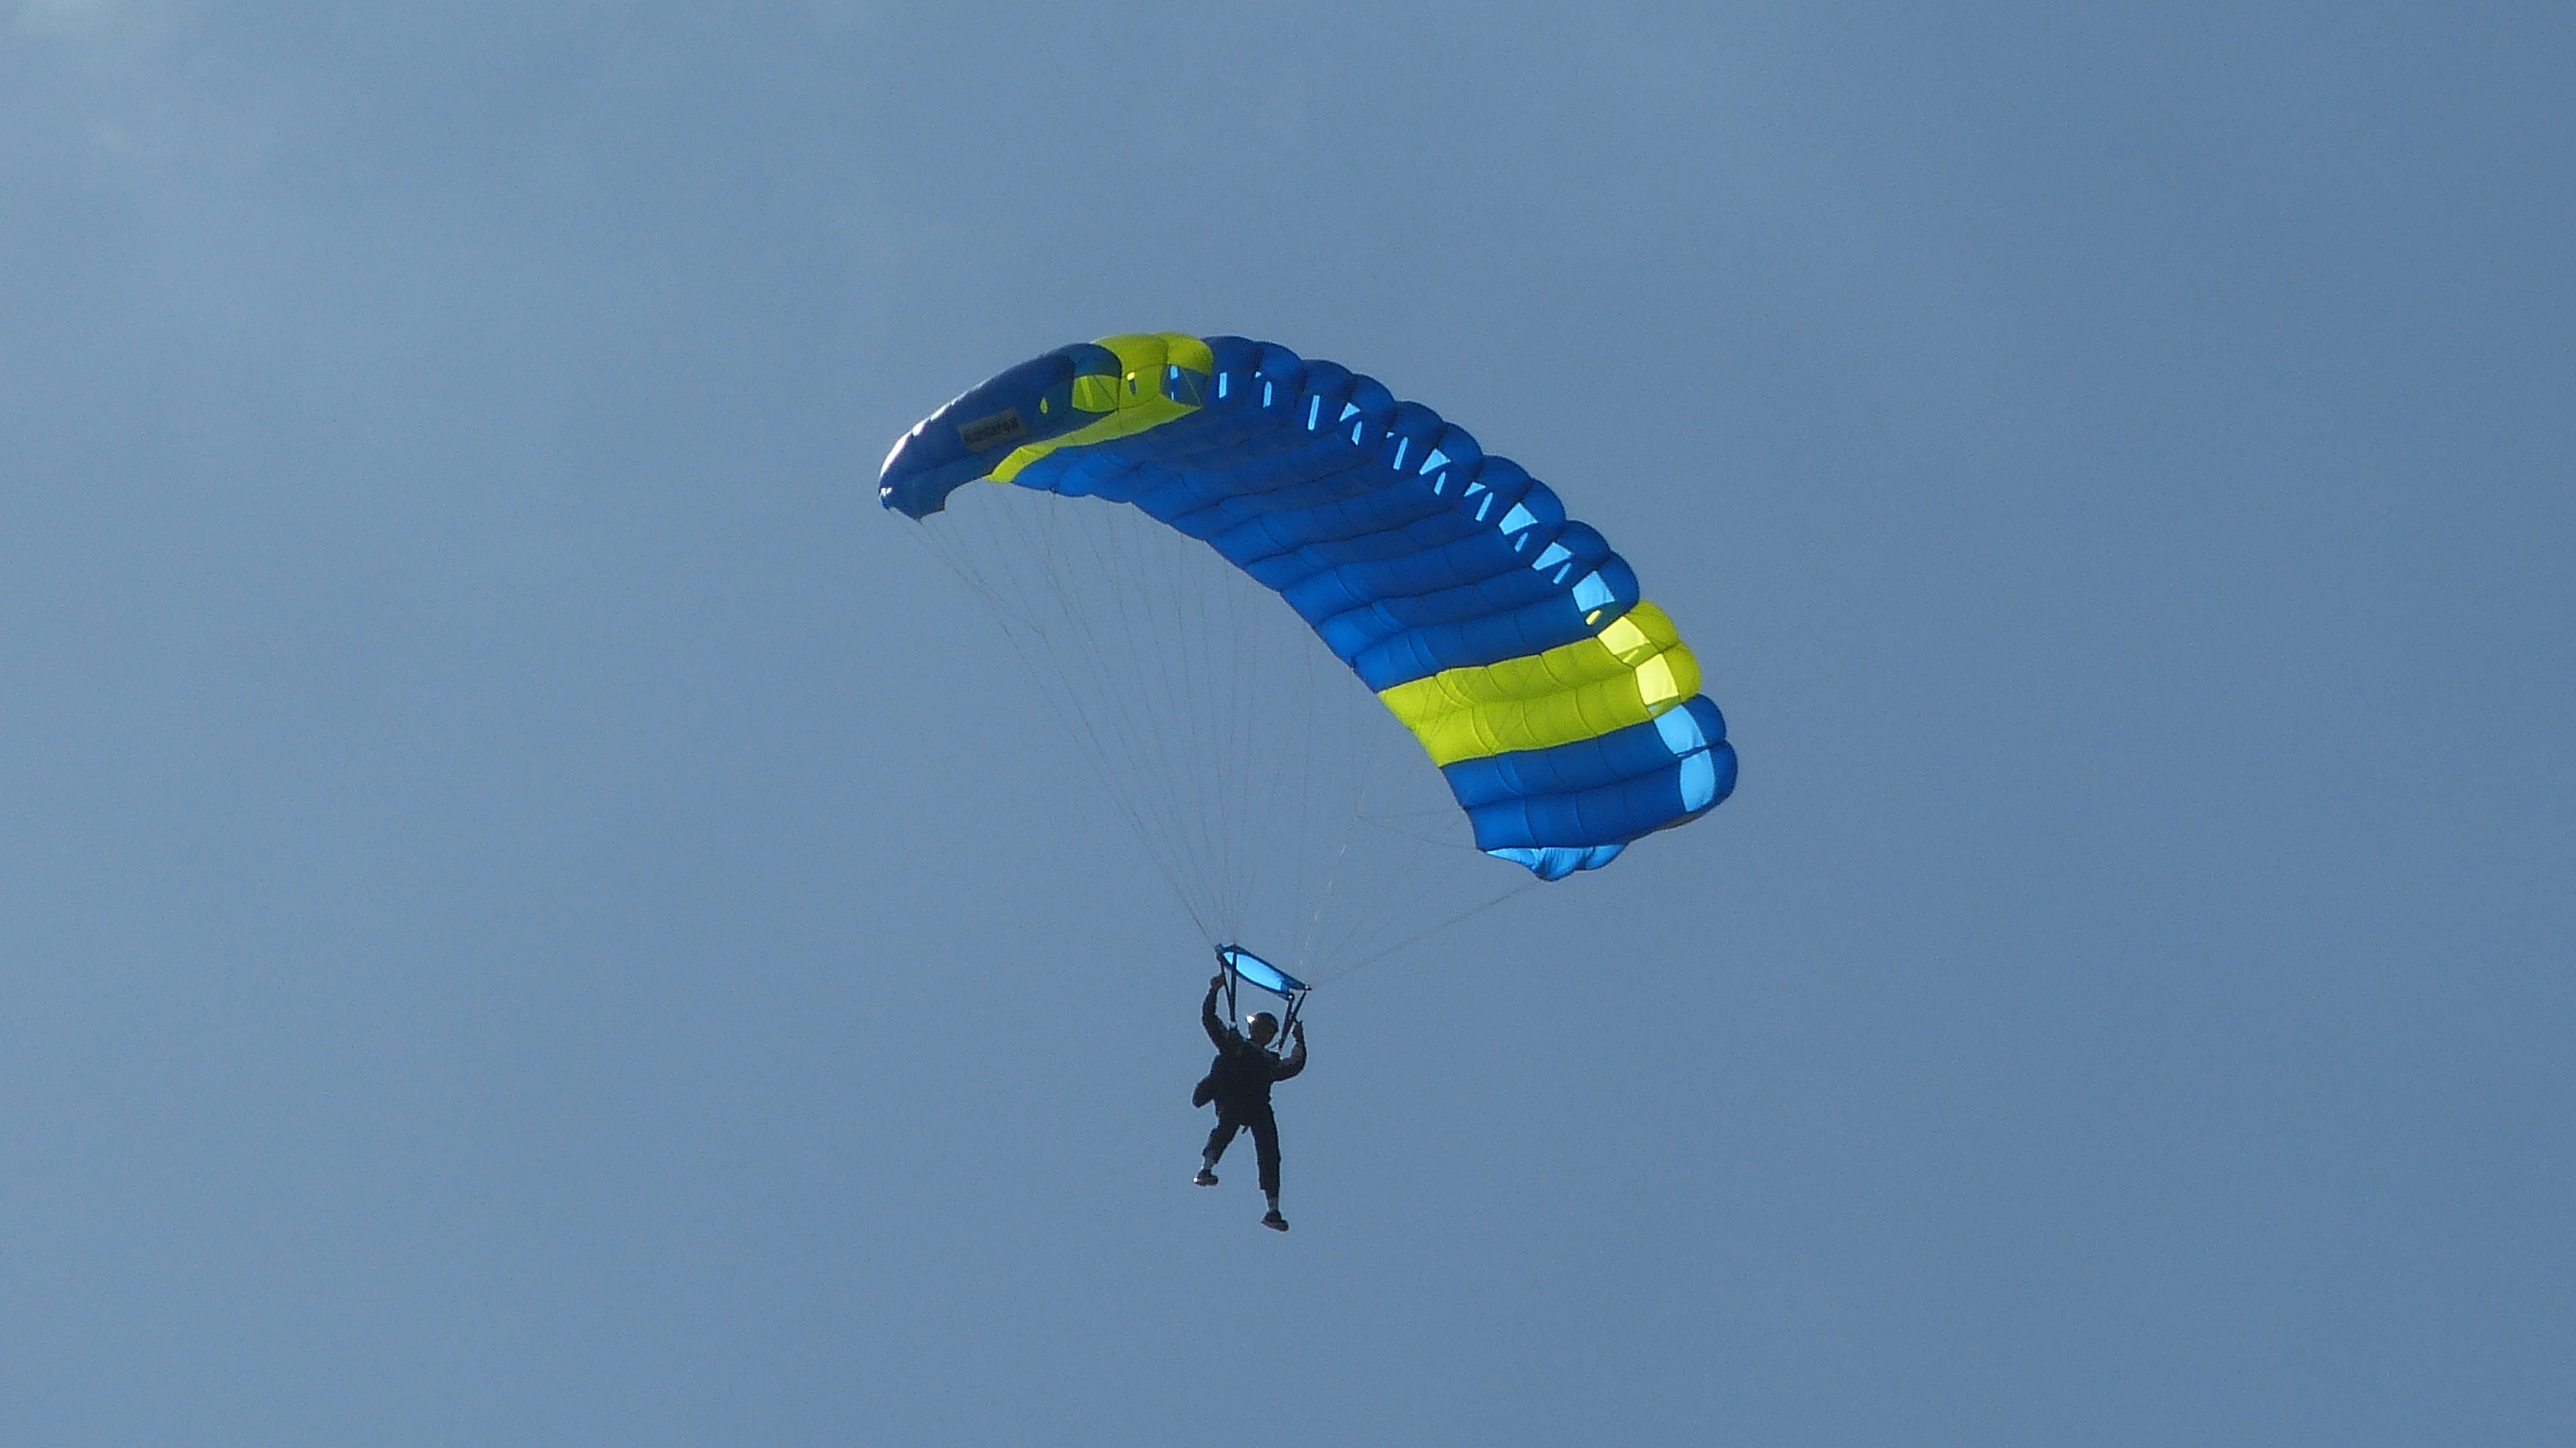
sky, fly, blue, float, extreme sport, toy, parachute, paragliding, sports equipment, skydiving, sports, parachuting, air sports, parachutist, atmosphere of earth, windsports